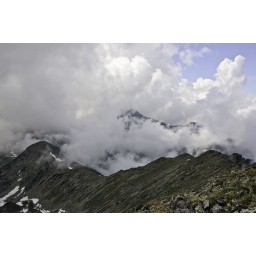
A mass of white clouds moving forward over the rocky peaks of Retezat Mountains.